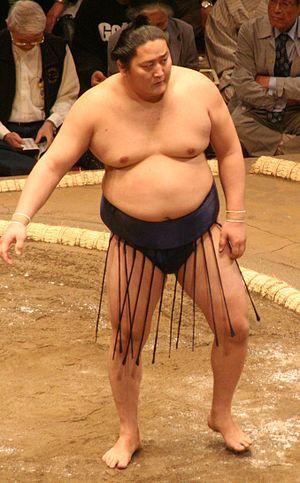
Tokitenkū Yoshiaki, né le 10 septembre 1979 en Mongolie sous le nom d'Altangadasyn Khüchitbaatar et mort le 31 janvier 2017 à Tokyo, est un lutteur japonais de sumo.